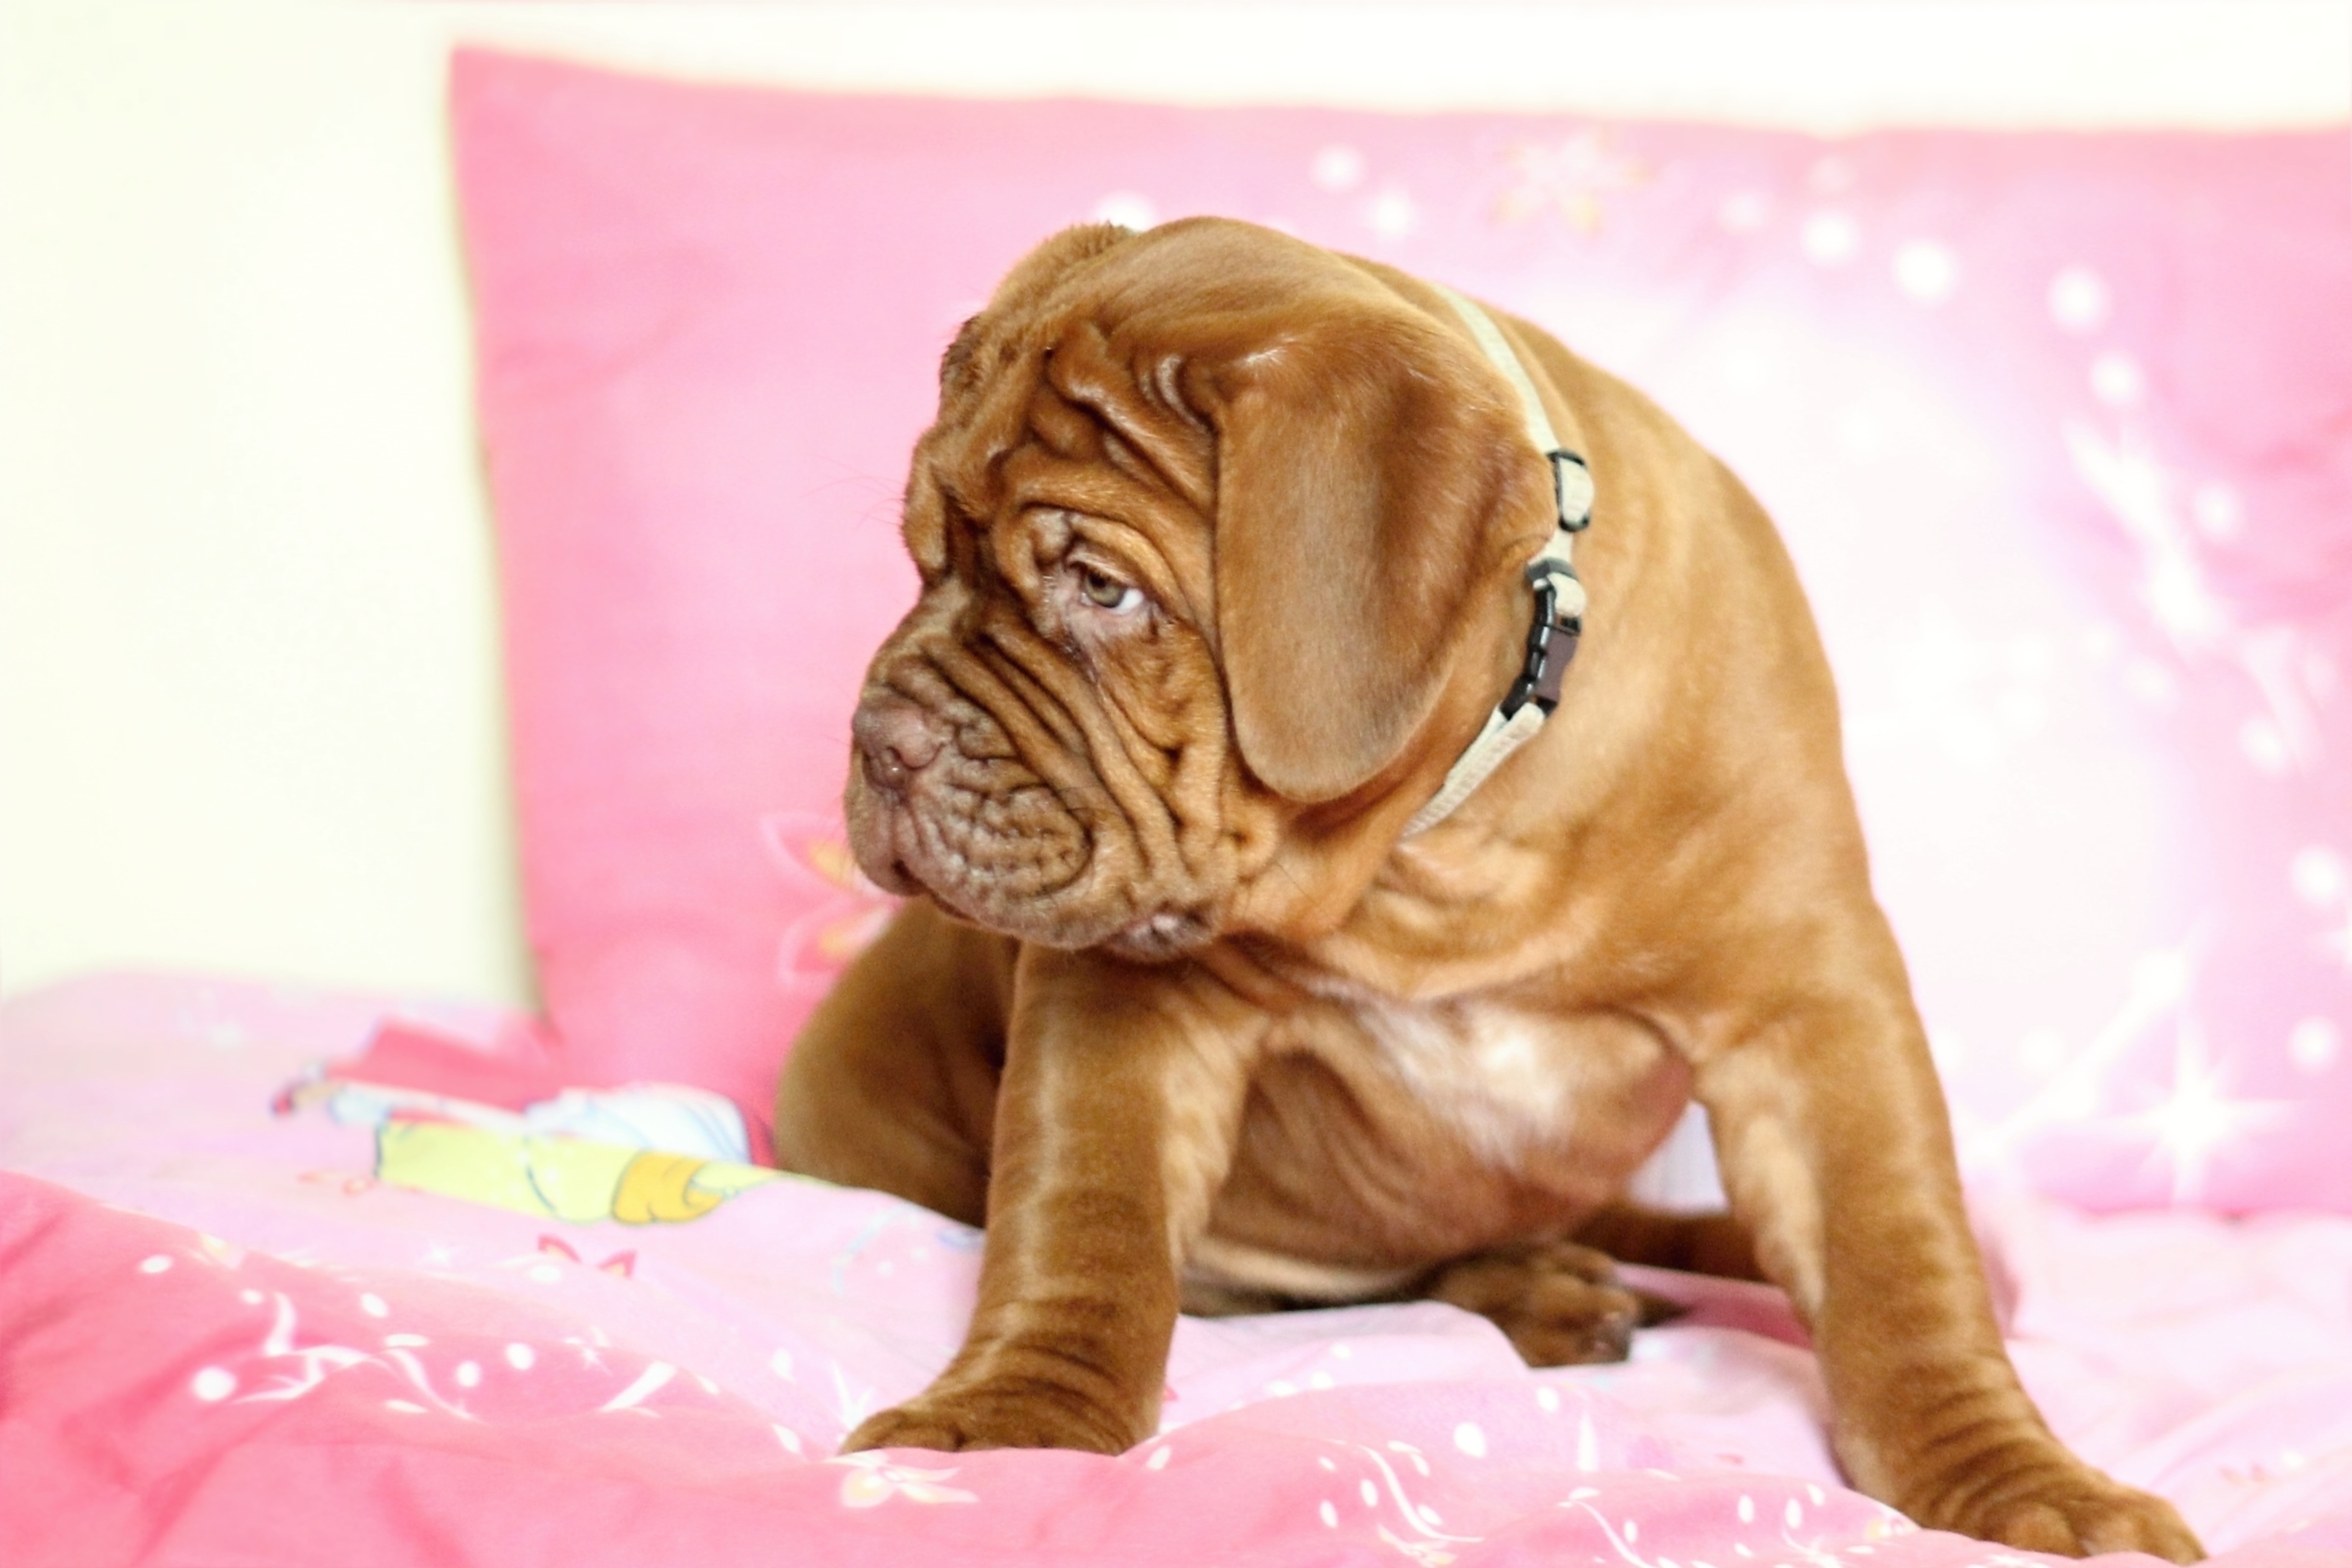
dog, mammal, pink, vertebrate, large, dog breed, guard dog, dogue de bordeaux, dog de bordeaux, french mastiff, moloss, dog like mammal